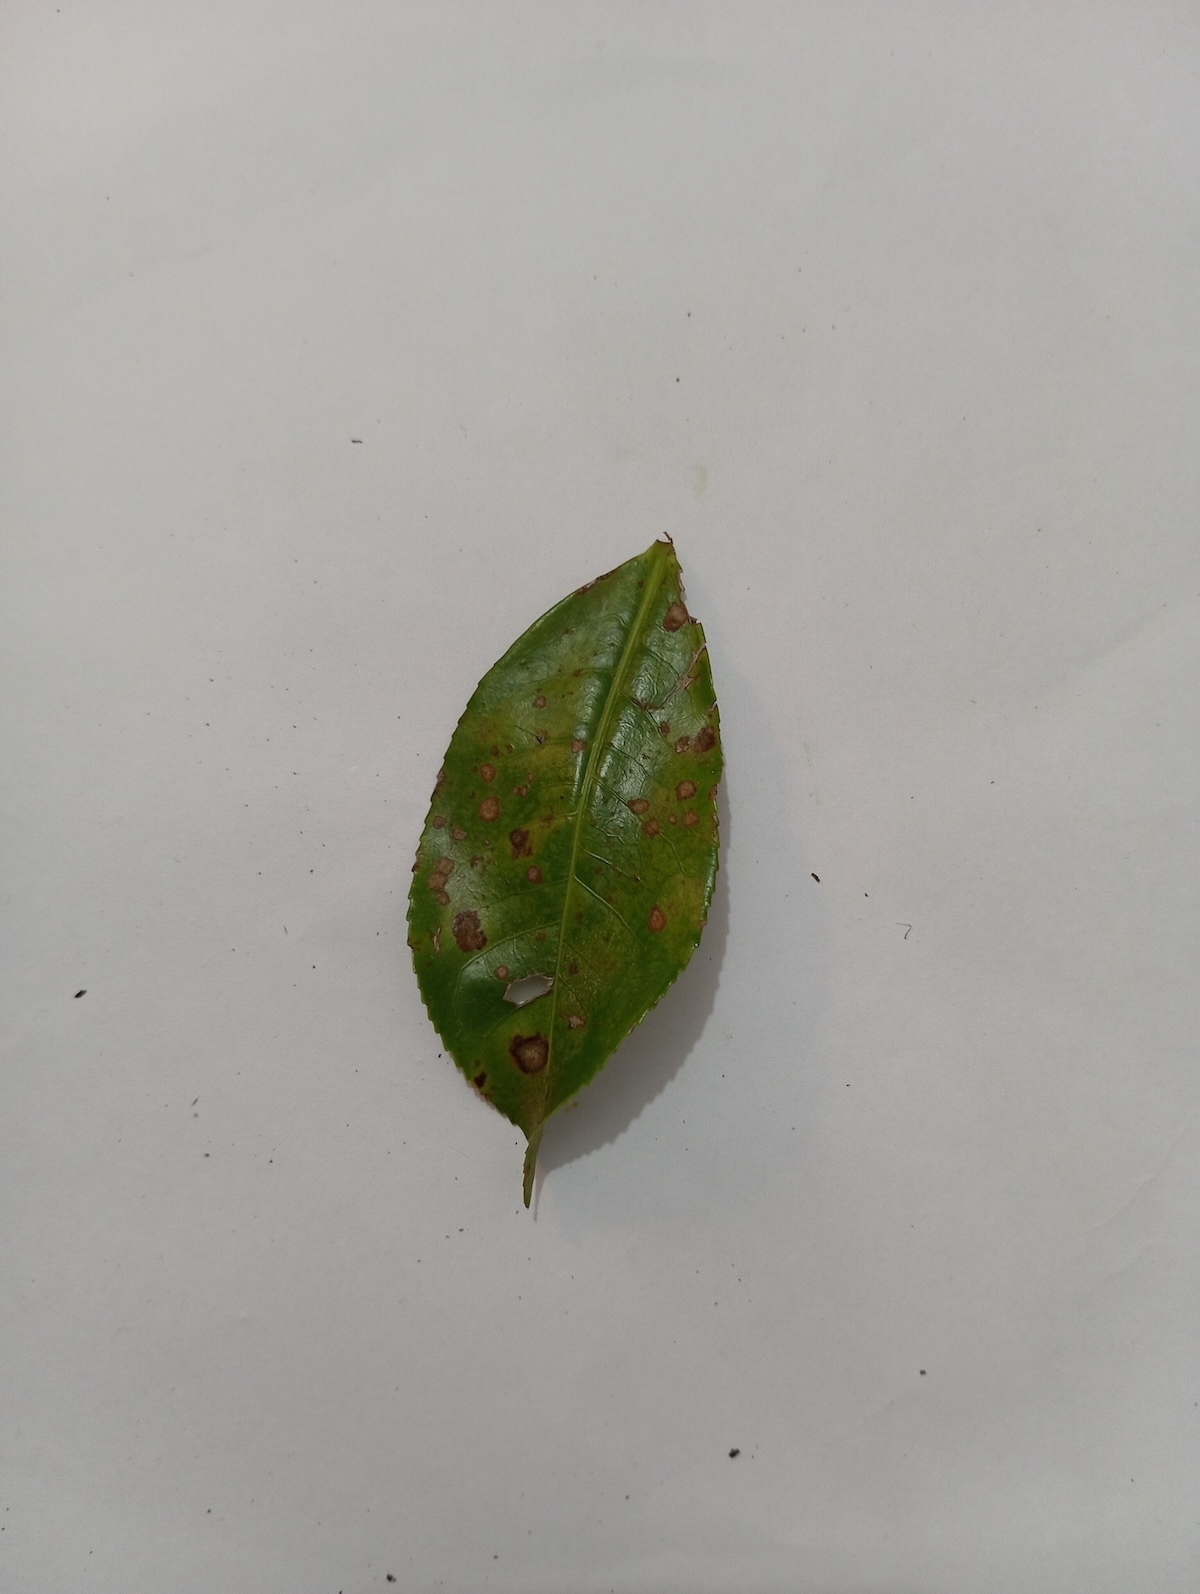
Label: Tea algal leaf spot